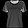
Label: T - shirt / top